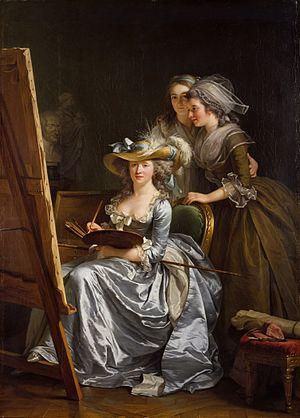
Un autoportrait est une représentation d'un artiste, dessinée, peinte, photographiée ou sculptée par l'artiste lui-même.
Adélaïde Labille-Guiard, dite aussi Adélaïde Labille des Vertus, née le 11 avril 1749 à Paris, où elle est morte le 24 avril 1803, est une artiste peintre, miniaturiste et pastelliste française.